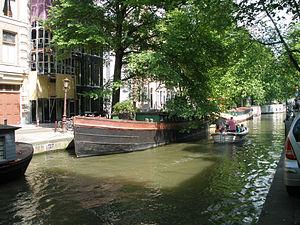
Le Raamgracht est un canal secondaire de la ville d'Amsterdam. Il est situé à l'est de l'arrondissement de Centrum et relie le Kloveniersburgwal au Zwanenburgwal. Son tracé est parallèle à celui de l'Amstel. Jusqu'à la fin du XVIᵉ siècle, le quartier situé entre le Kloveniersburgwal et le Zwanenburgwal était connu comme « l'espace situé hors des limites de la ville vers l'Amstel ». Il fut consolidé dans la ville en 1593.